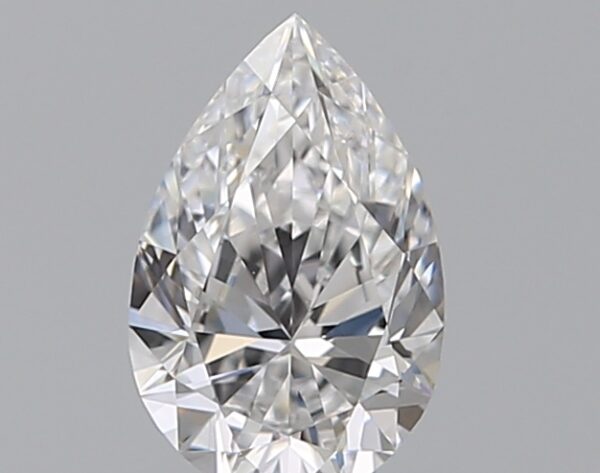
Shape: pear
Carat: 0.55
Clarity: IF
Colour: D
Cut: EX
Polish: EX
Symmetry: VG
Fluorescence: N
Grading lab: GIA
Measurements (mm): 7.05 x 4.6 x 2.84